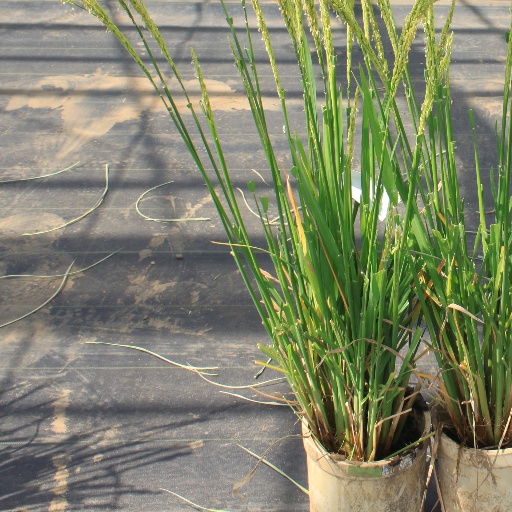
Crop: rice